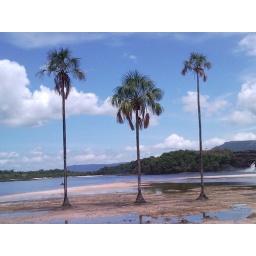
in rainy season, water covers the entire floor